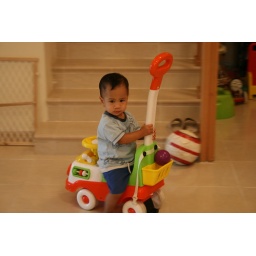
Ary's ingenious solution to making sure his balls stay in the basket while he drives (altho one got away!)